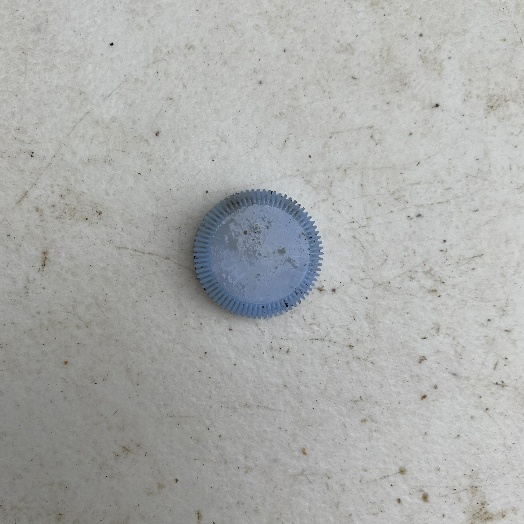
Label: Plastic